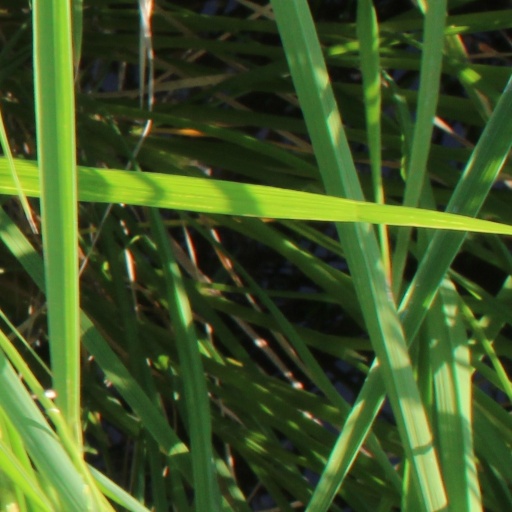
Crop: rice